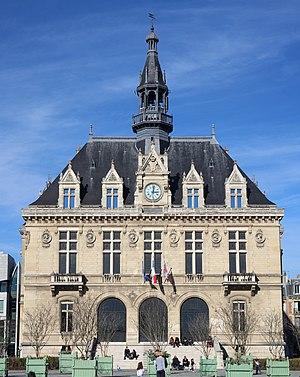
Hôtel de ville de Vincennes.
Vincennes est une commune située dans le département du Val-de-Marne en région Île-de-France, à l'est de Paris.